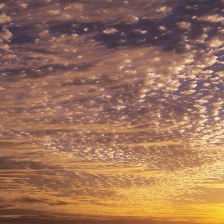
Cloud type: Cirrostratus